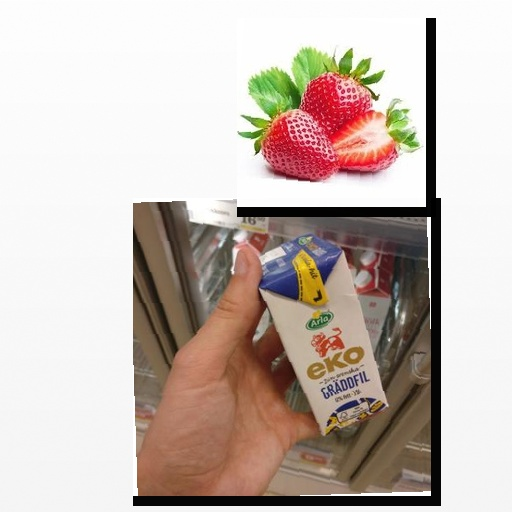
Food items: strawberry, sour_cream